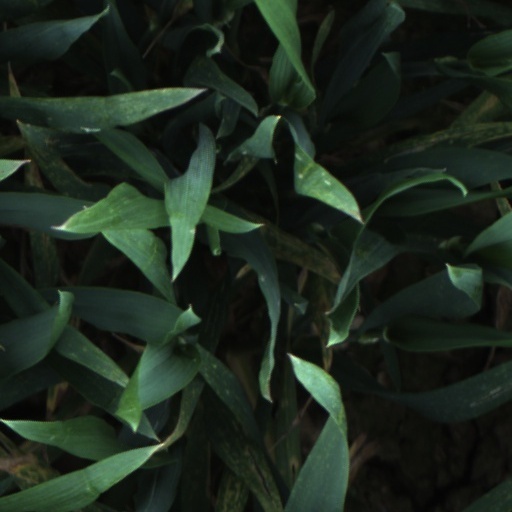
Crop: wheat